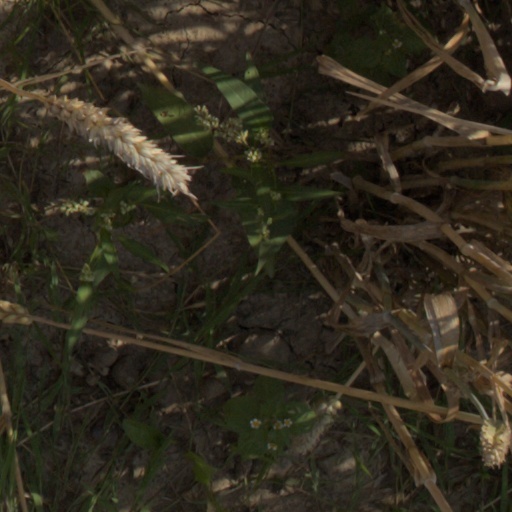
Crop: wheat